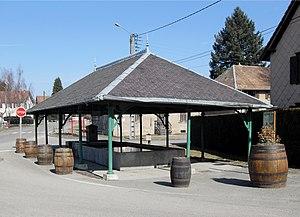
Lavoir de Montreux-Château
Montreux-Château est une commune française située dans le département du Territoire de Belfort en région Bourgogne-Franche-Comté. Ses habitants sont appelés les Montreusiens.